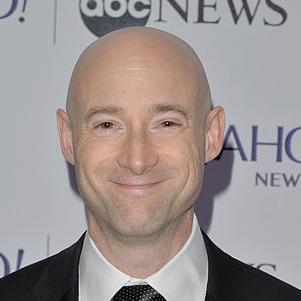
Age: 45